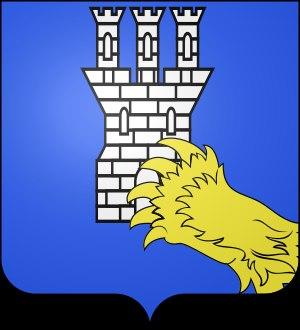
Hippolyte-César Guigues de Moreton, marquis de Chabrillan est un officier et homme politique français né à Paris le 16 novembre 1767, mort à Paris le 16 octobre 1835.
François-César de Moreton, marquis de Chabrillan, est un général français né le 22 août 1701 à Montélimar, où il est mort le 27 septembre 1776.
Joseph-Dominique de Moreton, marquis de Chabrillan, né le 8 août 1744, mort à Saint-Valery dans la Somme le 9 mars 1793, est un général de brigade de la Révolution française.